Sandown Castle, Kent

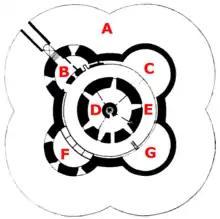
Ground floor plan: A – moat; B – gatehouse and porter's lodge; C – battery of seven guns; D – keep; E – inner passageway; F – gunroom and gunners' cabins; G – battery of five guns

In 1533, Henry broke with Pope Paul III to annul the long-standing marriage to his wife, Catherine of Aragon, and remarry. Catherine was the aunt of Charles V, the Holy Roman Emperor, and Charles took the annulment as a personal insult. This resulted in France and the Empire declaring an alliance against Henry in 1538, and the Pope encouraging the two countries to attack England. An invasion of England appeared certain. In response, Henry issued an order, called a "device", in 1539, giving instructions for the "defence of the realm in time of invasion" and the construction of forts along the English coastline.